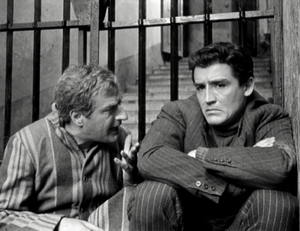
Vittorio Gassman est un acteur de cinéma et de théâtre, metteur en scène italien, né à Gênes le 1ᵉʳ septembre 1922 et mort à Rome le 29 juin 2000. Il est considéré comme l'un des plus grands acteurs du théâtre et du cinéma italiens, connu pour son professionnalisme, sa polyvalence et sa présence. Sa carrière comportant à la fois des productions importantes et des douzaines de comédies légères l'a rendu extrêmement populaire.